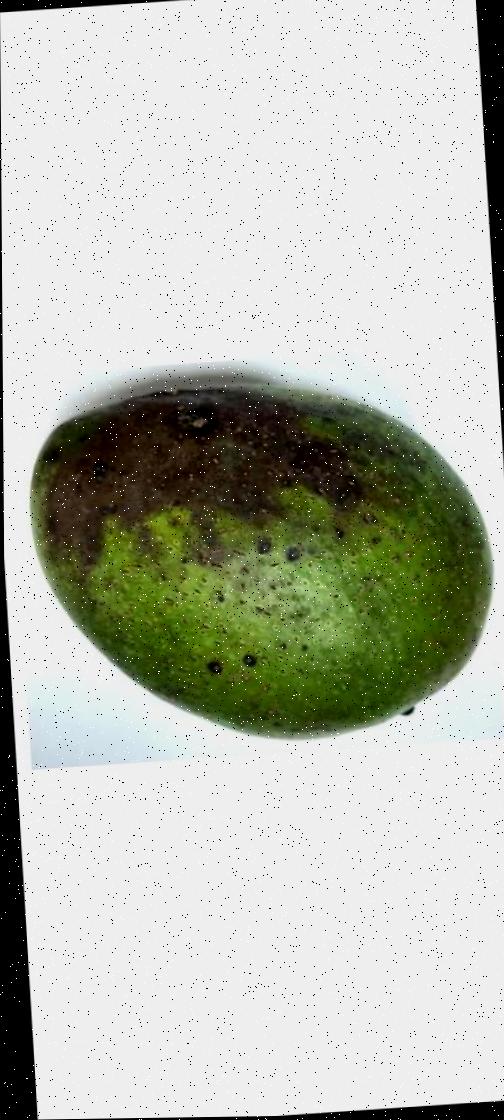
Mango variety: Ashshina Zhinuk